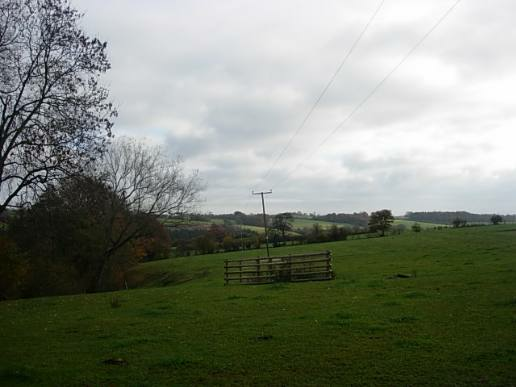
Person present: No